Bill Whittaker (bowls)

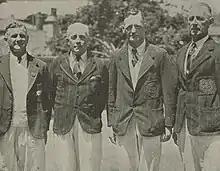
Whittaker (left), as a member of the Onehunga four that won the men's fours title at the 1940 New Zealand national lawn bowls championships

William Whittaker (26 December 1883 – 13 August 1980) was a New Zealand lawn bowls player.